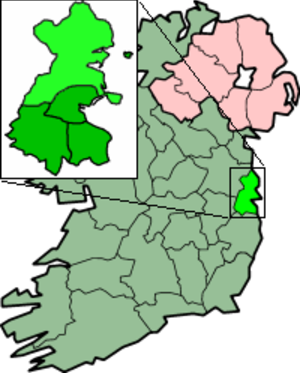
County Fingal
County Fingals placering
County Fingal er et sub-county inden for County Dublin i Republikken Irland, hvor det ligger i provinsen Leinster.